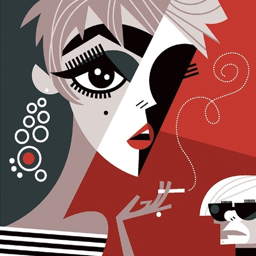
i just discovered this artist , his name is person .